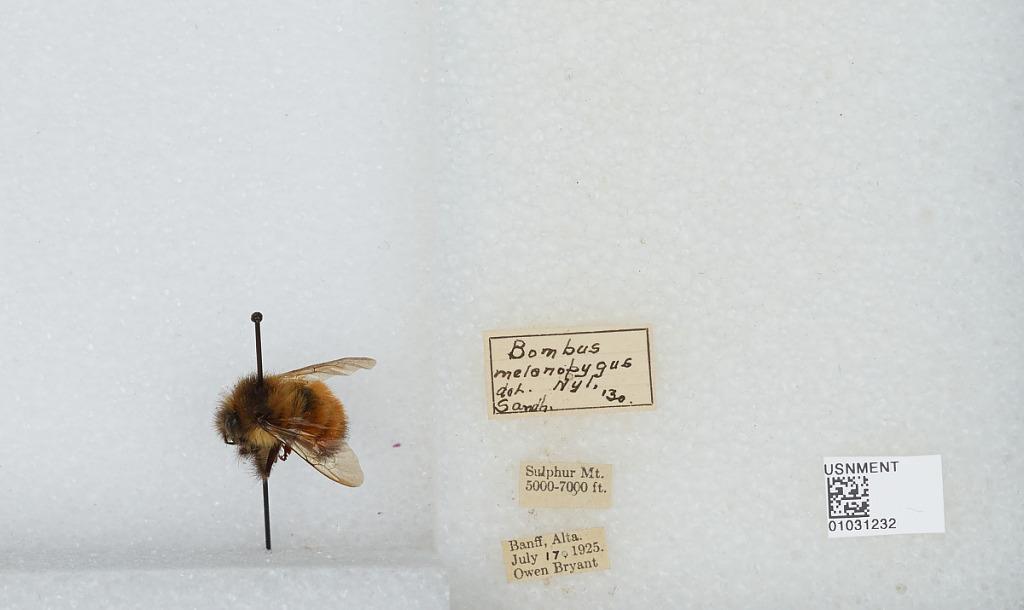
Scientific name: Bombus (Pyrobombus) melanopygus Nylander
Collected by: O. Bryant
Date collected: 1925-7-17
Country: Canada
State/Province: Alberta
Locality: Sulphur Mt. Banff
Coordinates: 51.1225, -115.556
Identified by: Sandhouse, G.